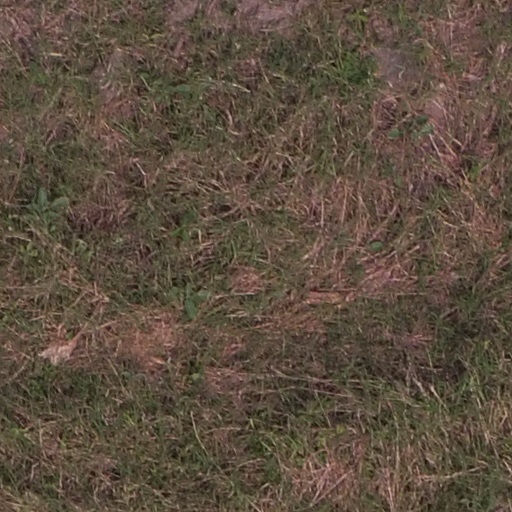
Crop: maize; corn